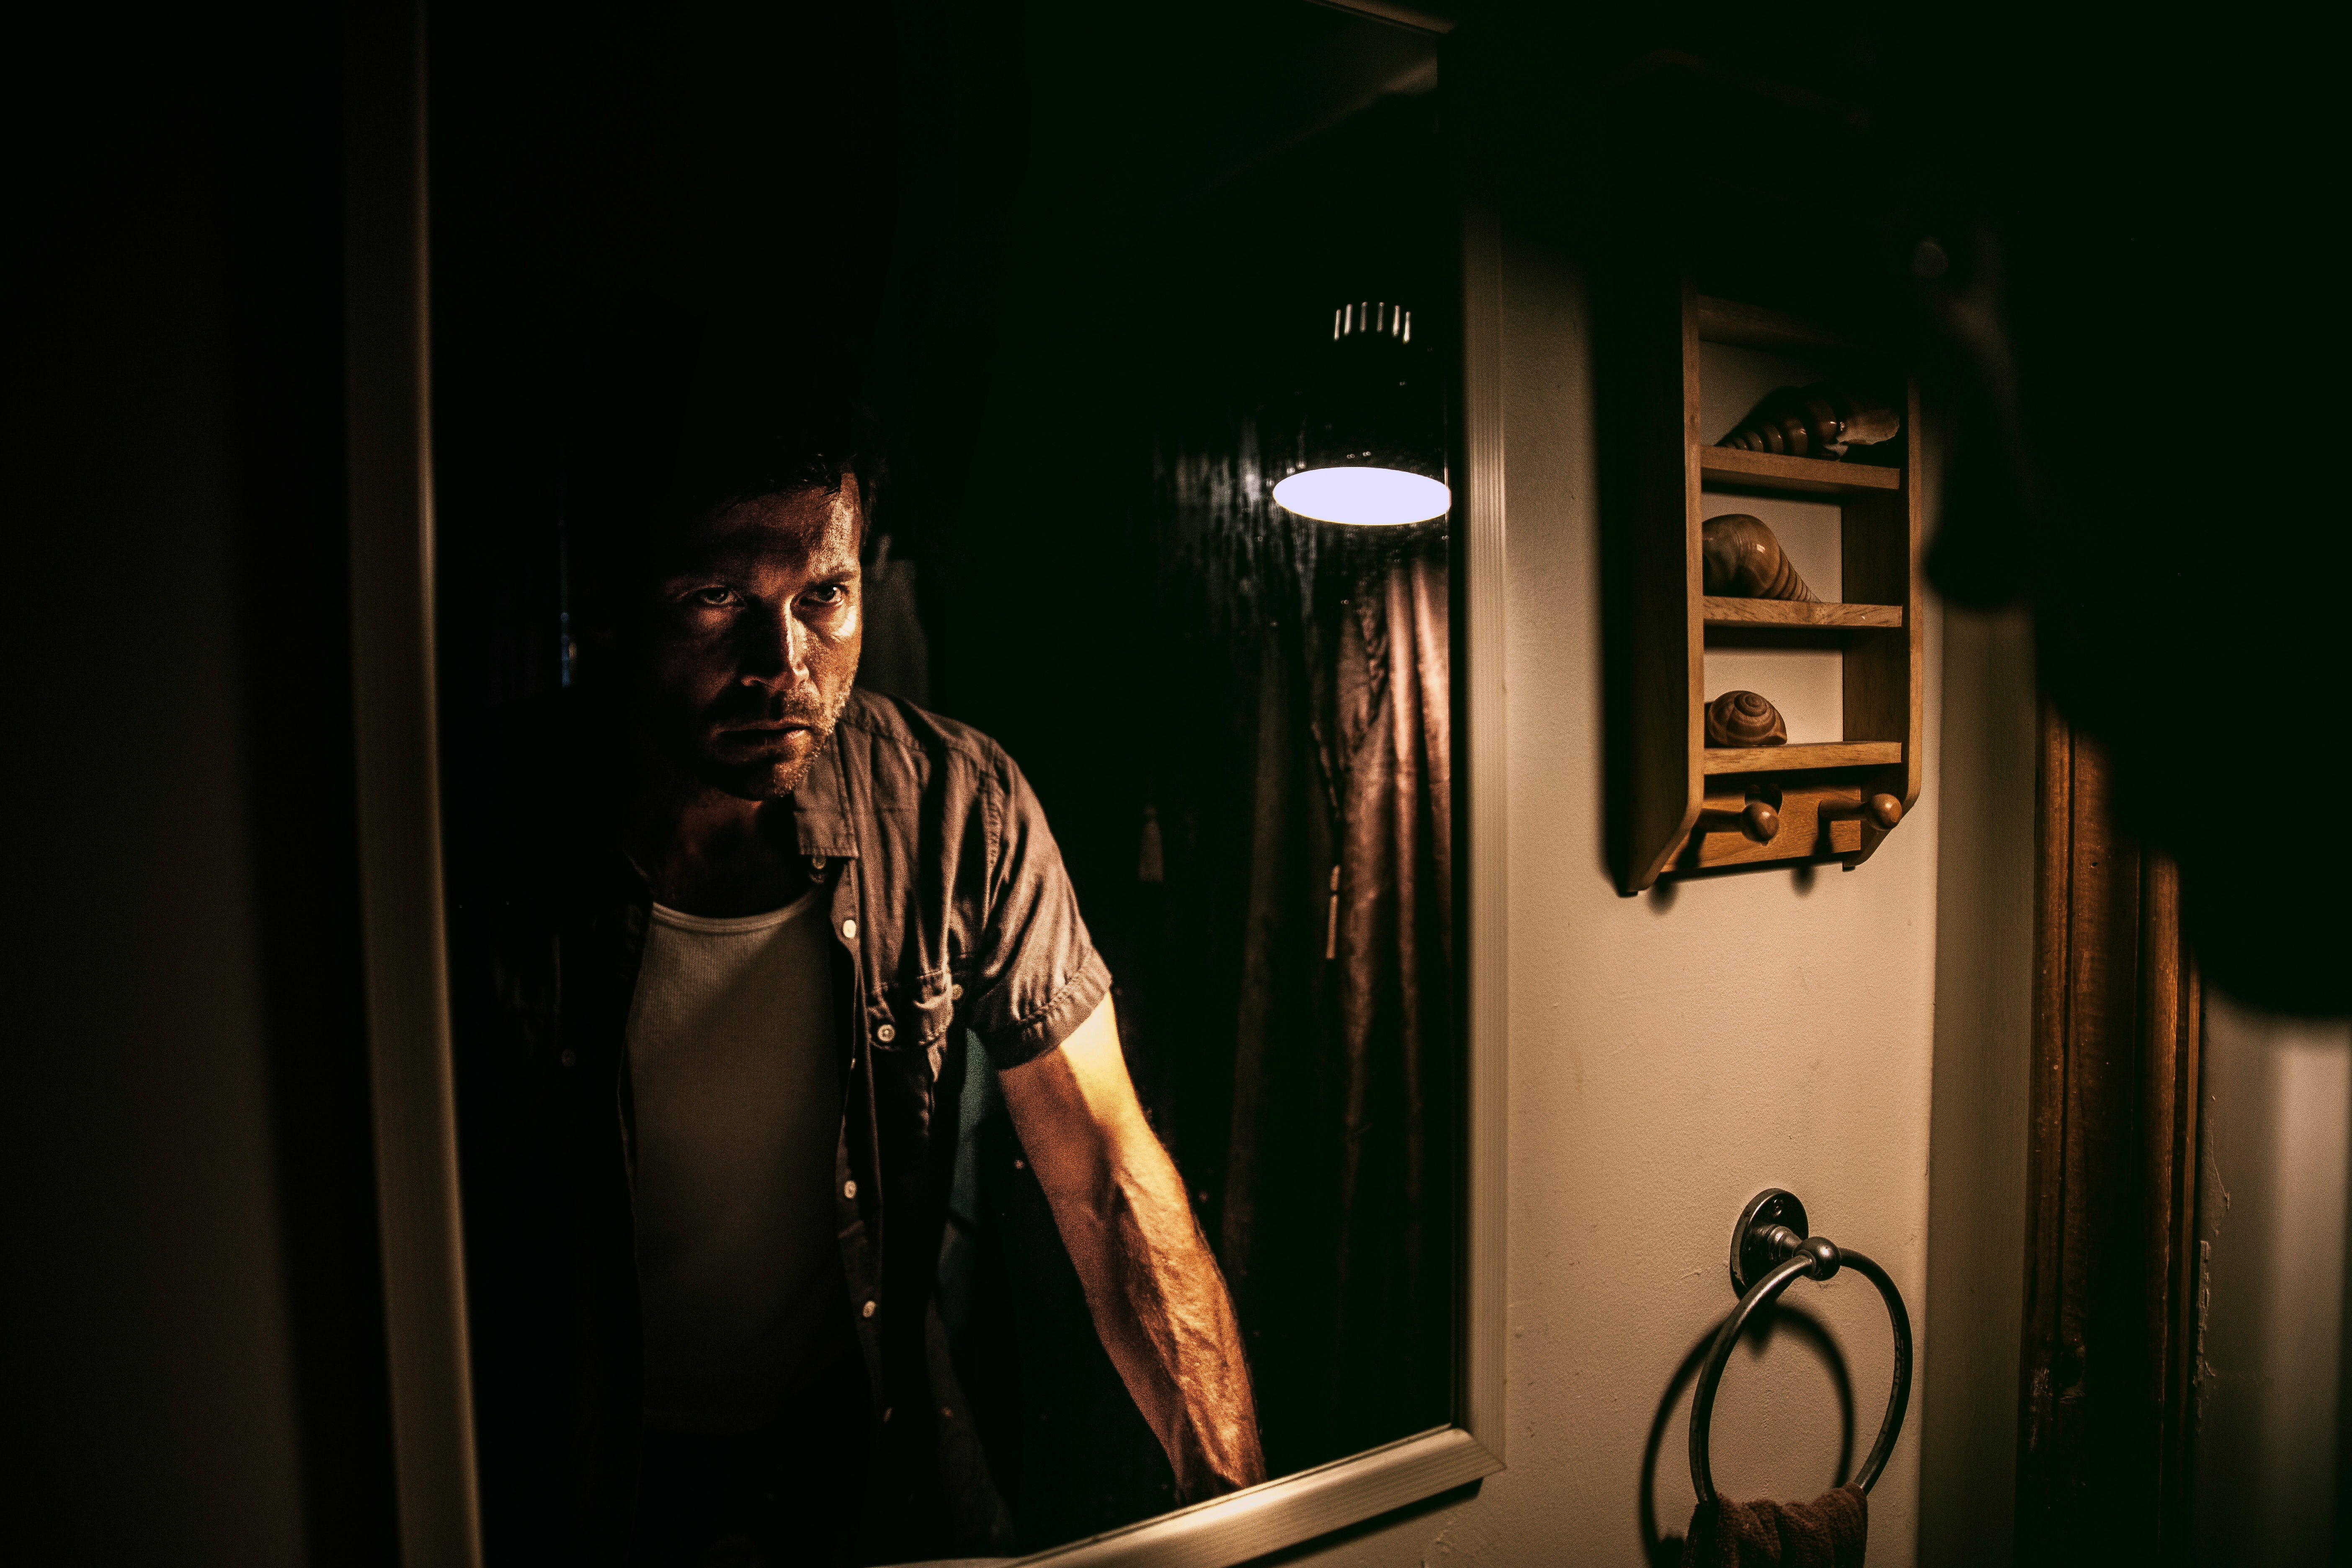
green, light, yellow, lighting, darkness, room, fun, performance, human, photography, night, performance art, art, stage, music, visual arts, shadow